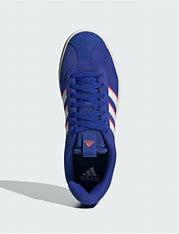
Brand: Adidas
Model: VL Court 3